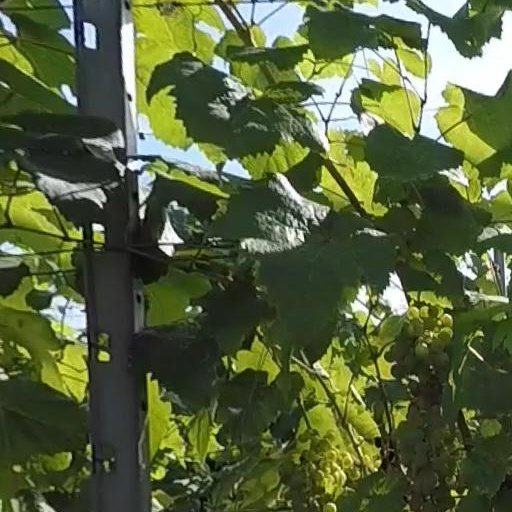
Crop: grape